NME Awards

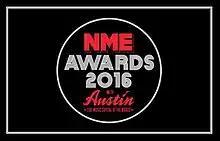
Logo for the 2016 "NME" Awards

The NME Awards is an annual music awards show in the United Kingdom, founded by the music magazine "NME" ("New Musical Express"). The first awards show was held in 1953 as the NME Poll Winners Concerts, shortly after the founding of the magazine. Though the accolades given are entirely genuine, the ceremony itself is usually carried out in a humorous and jovial manner, and have included categories in the past like "Villain of the Year" and "Worst Record". The trophies given to the winners resemble an extended middle finger.